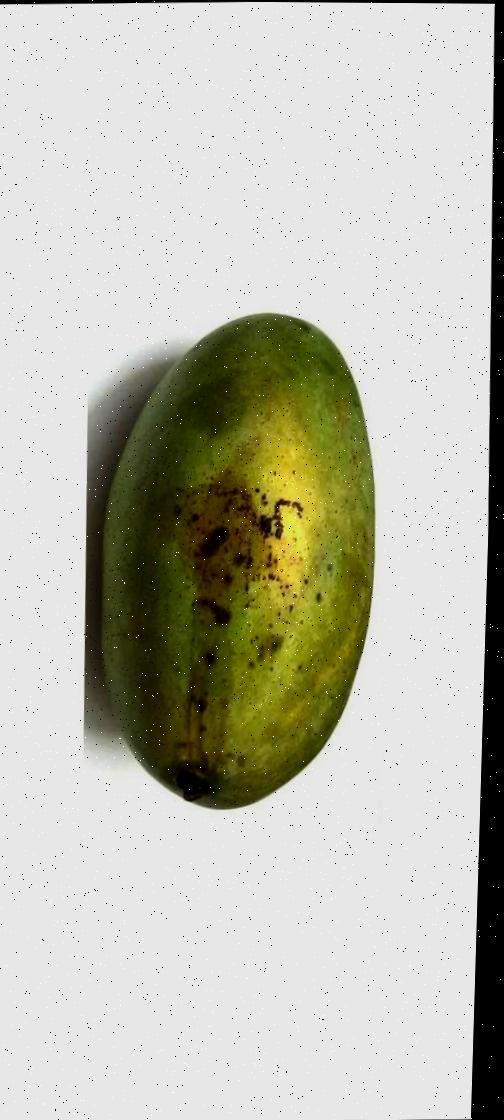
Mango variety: Fazli Shurmai